USS Randolph (CV-15)

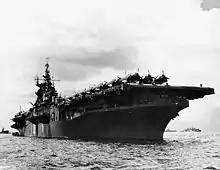
"Randolph" at anchor in the Western Pacific in June 1945

Working twenty four hours a day at sea off Ulithi, "Randolph’s" repairs, initiated after the fires from the 11 March kamikaze attack were extinguished, were completed by 1 April, the launch date of the Okinawa invasion. "Randolph" joined Task Force 58 on 7 April. Combat air patrols (CAP) were flown daily until 14 April, when strikes were sent against Okinawa, Ie Shima, and Kakeroma Island. The following day, an air support mission of fighters, bombers, and torpedo planes hit Okinawa and a fighter sweep struck an airfield in southern Kyūshū. Under daily air attack from 17 April on, "Randolph" continued to send her aircraft on CAP and support missions throughout the month.